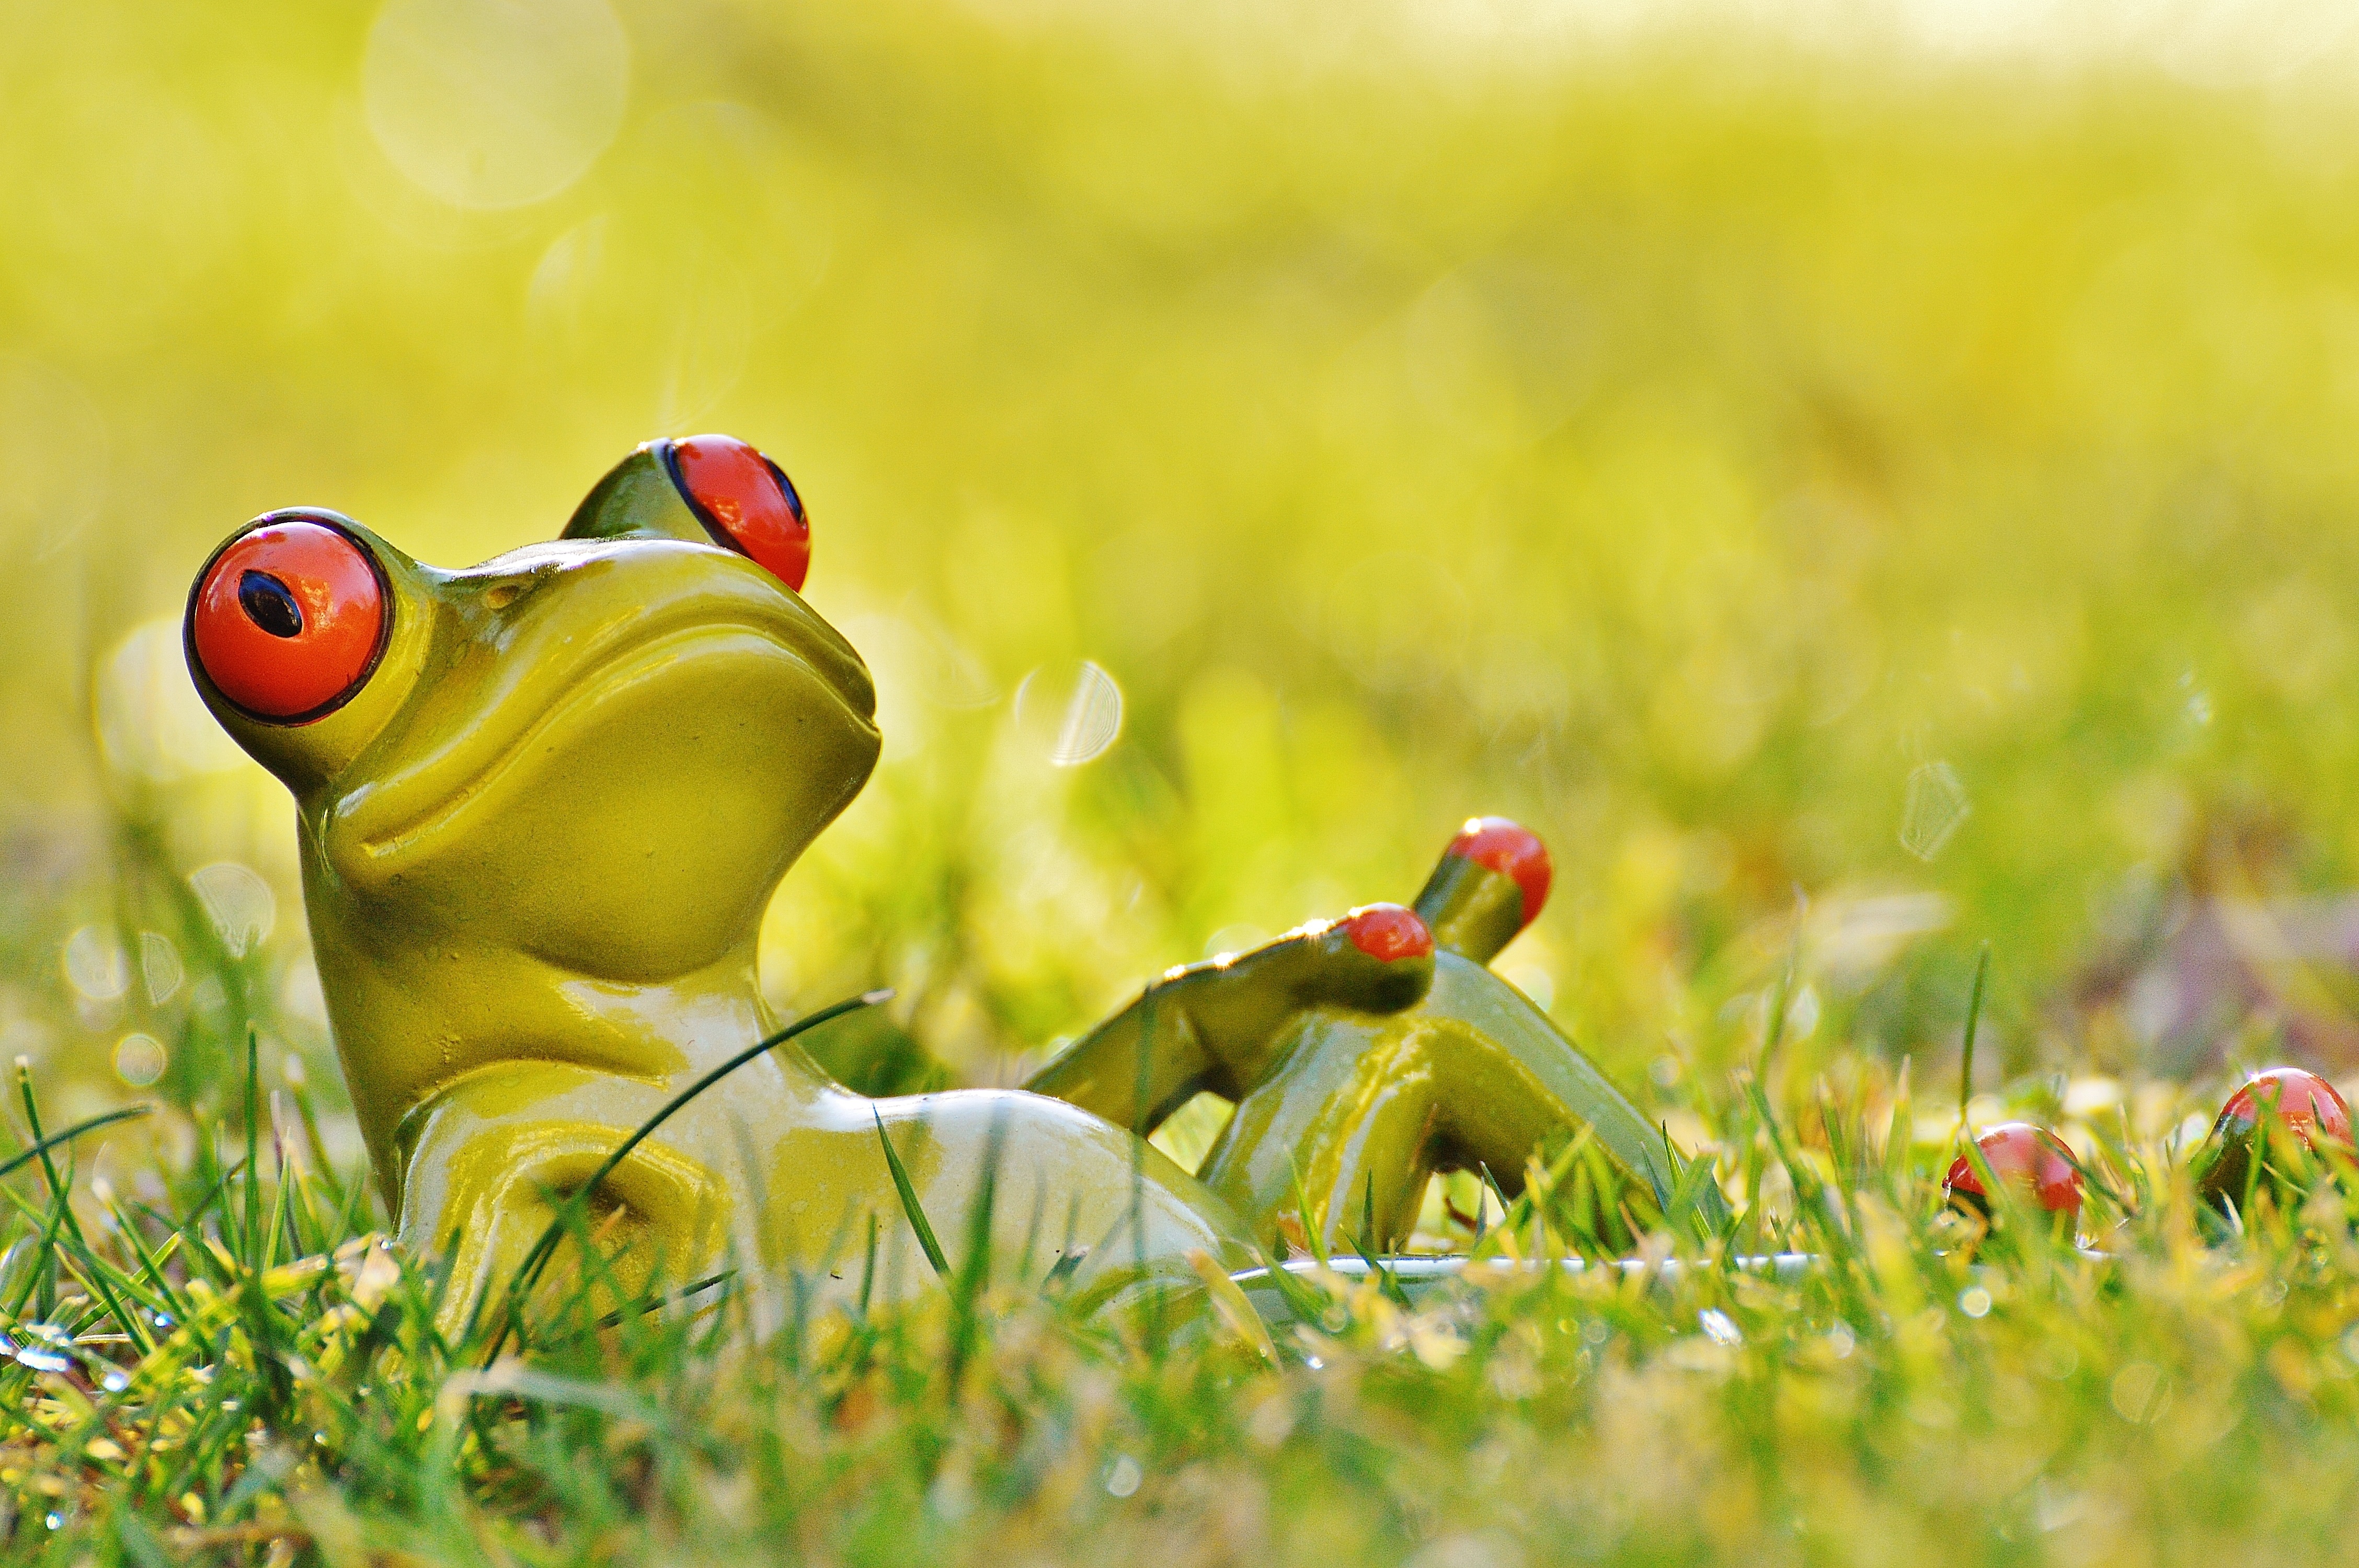
grass, meadow, sweet, flower, animal, cute, wildlife, decoration, green, frog, amphibian, yellow, fauna, fun, relaxation, figure, vertebrate, funny, relaxed, macro photography, art stone